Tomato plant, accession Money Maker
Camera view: bottom (45 deg); turntable rotation: 270 degrees
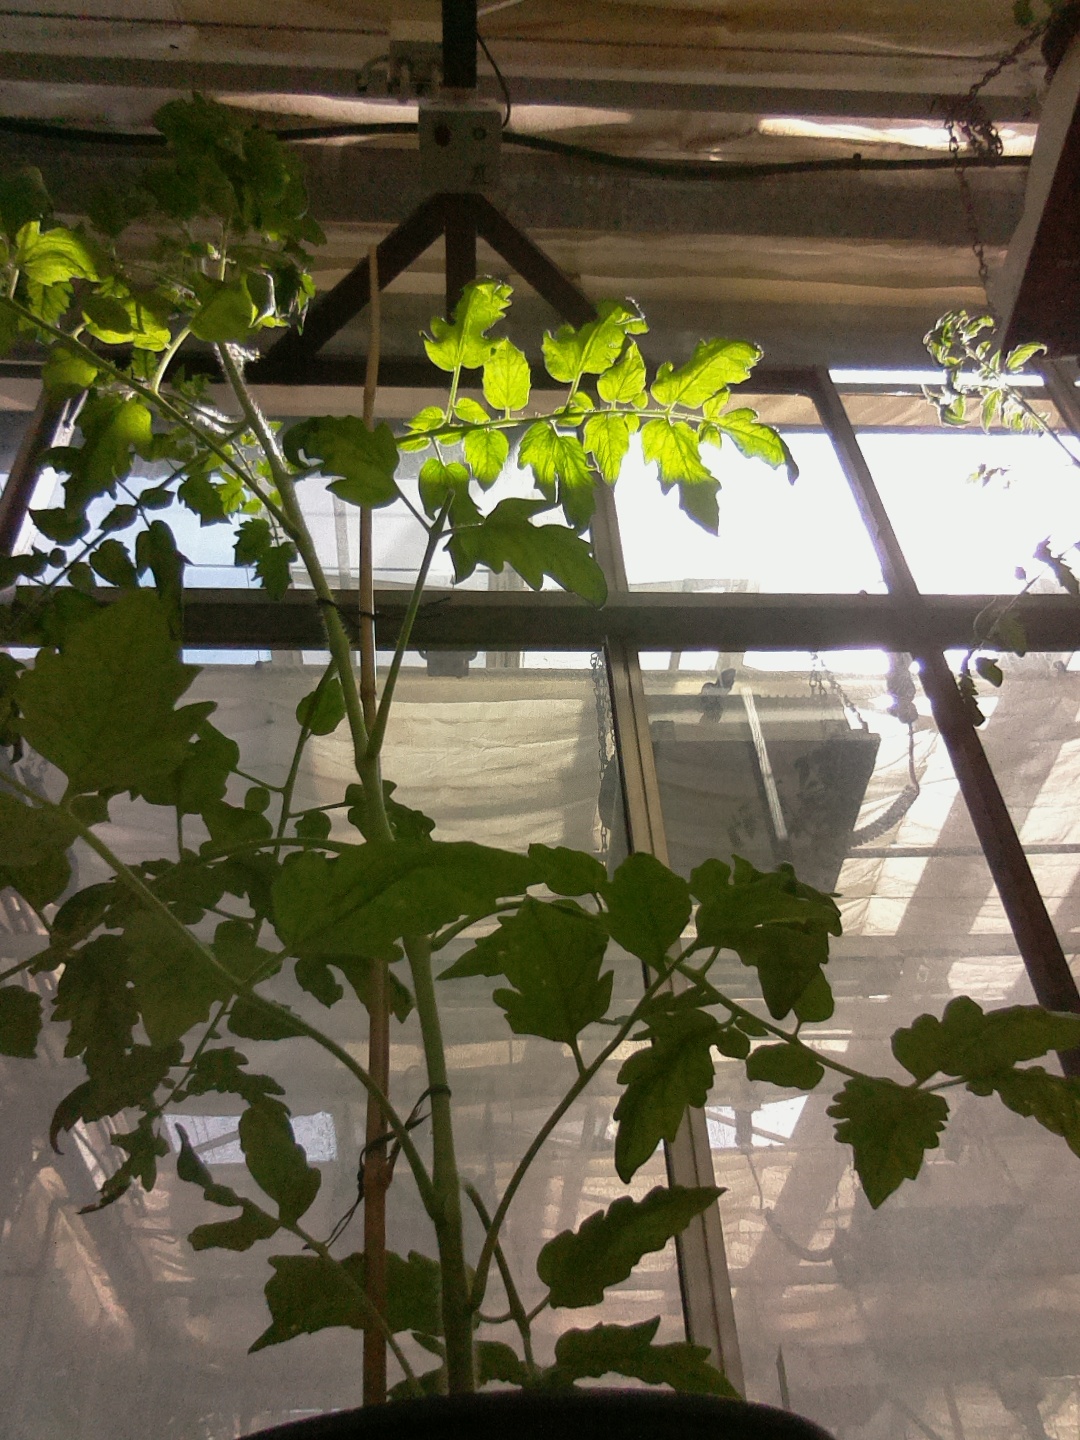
BBCH growth stage 60: First flowers open